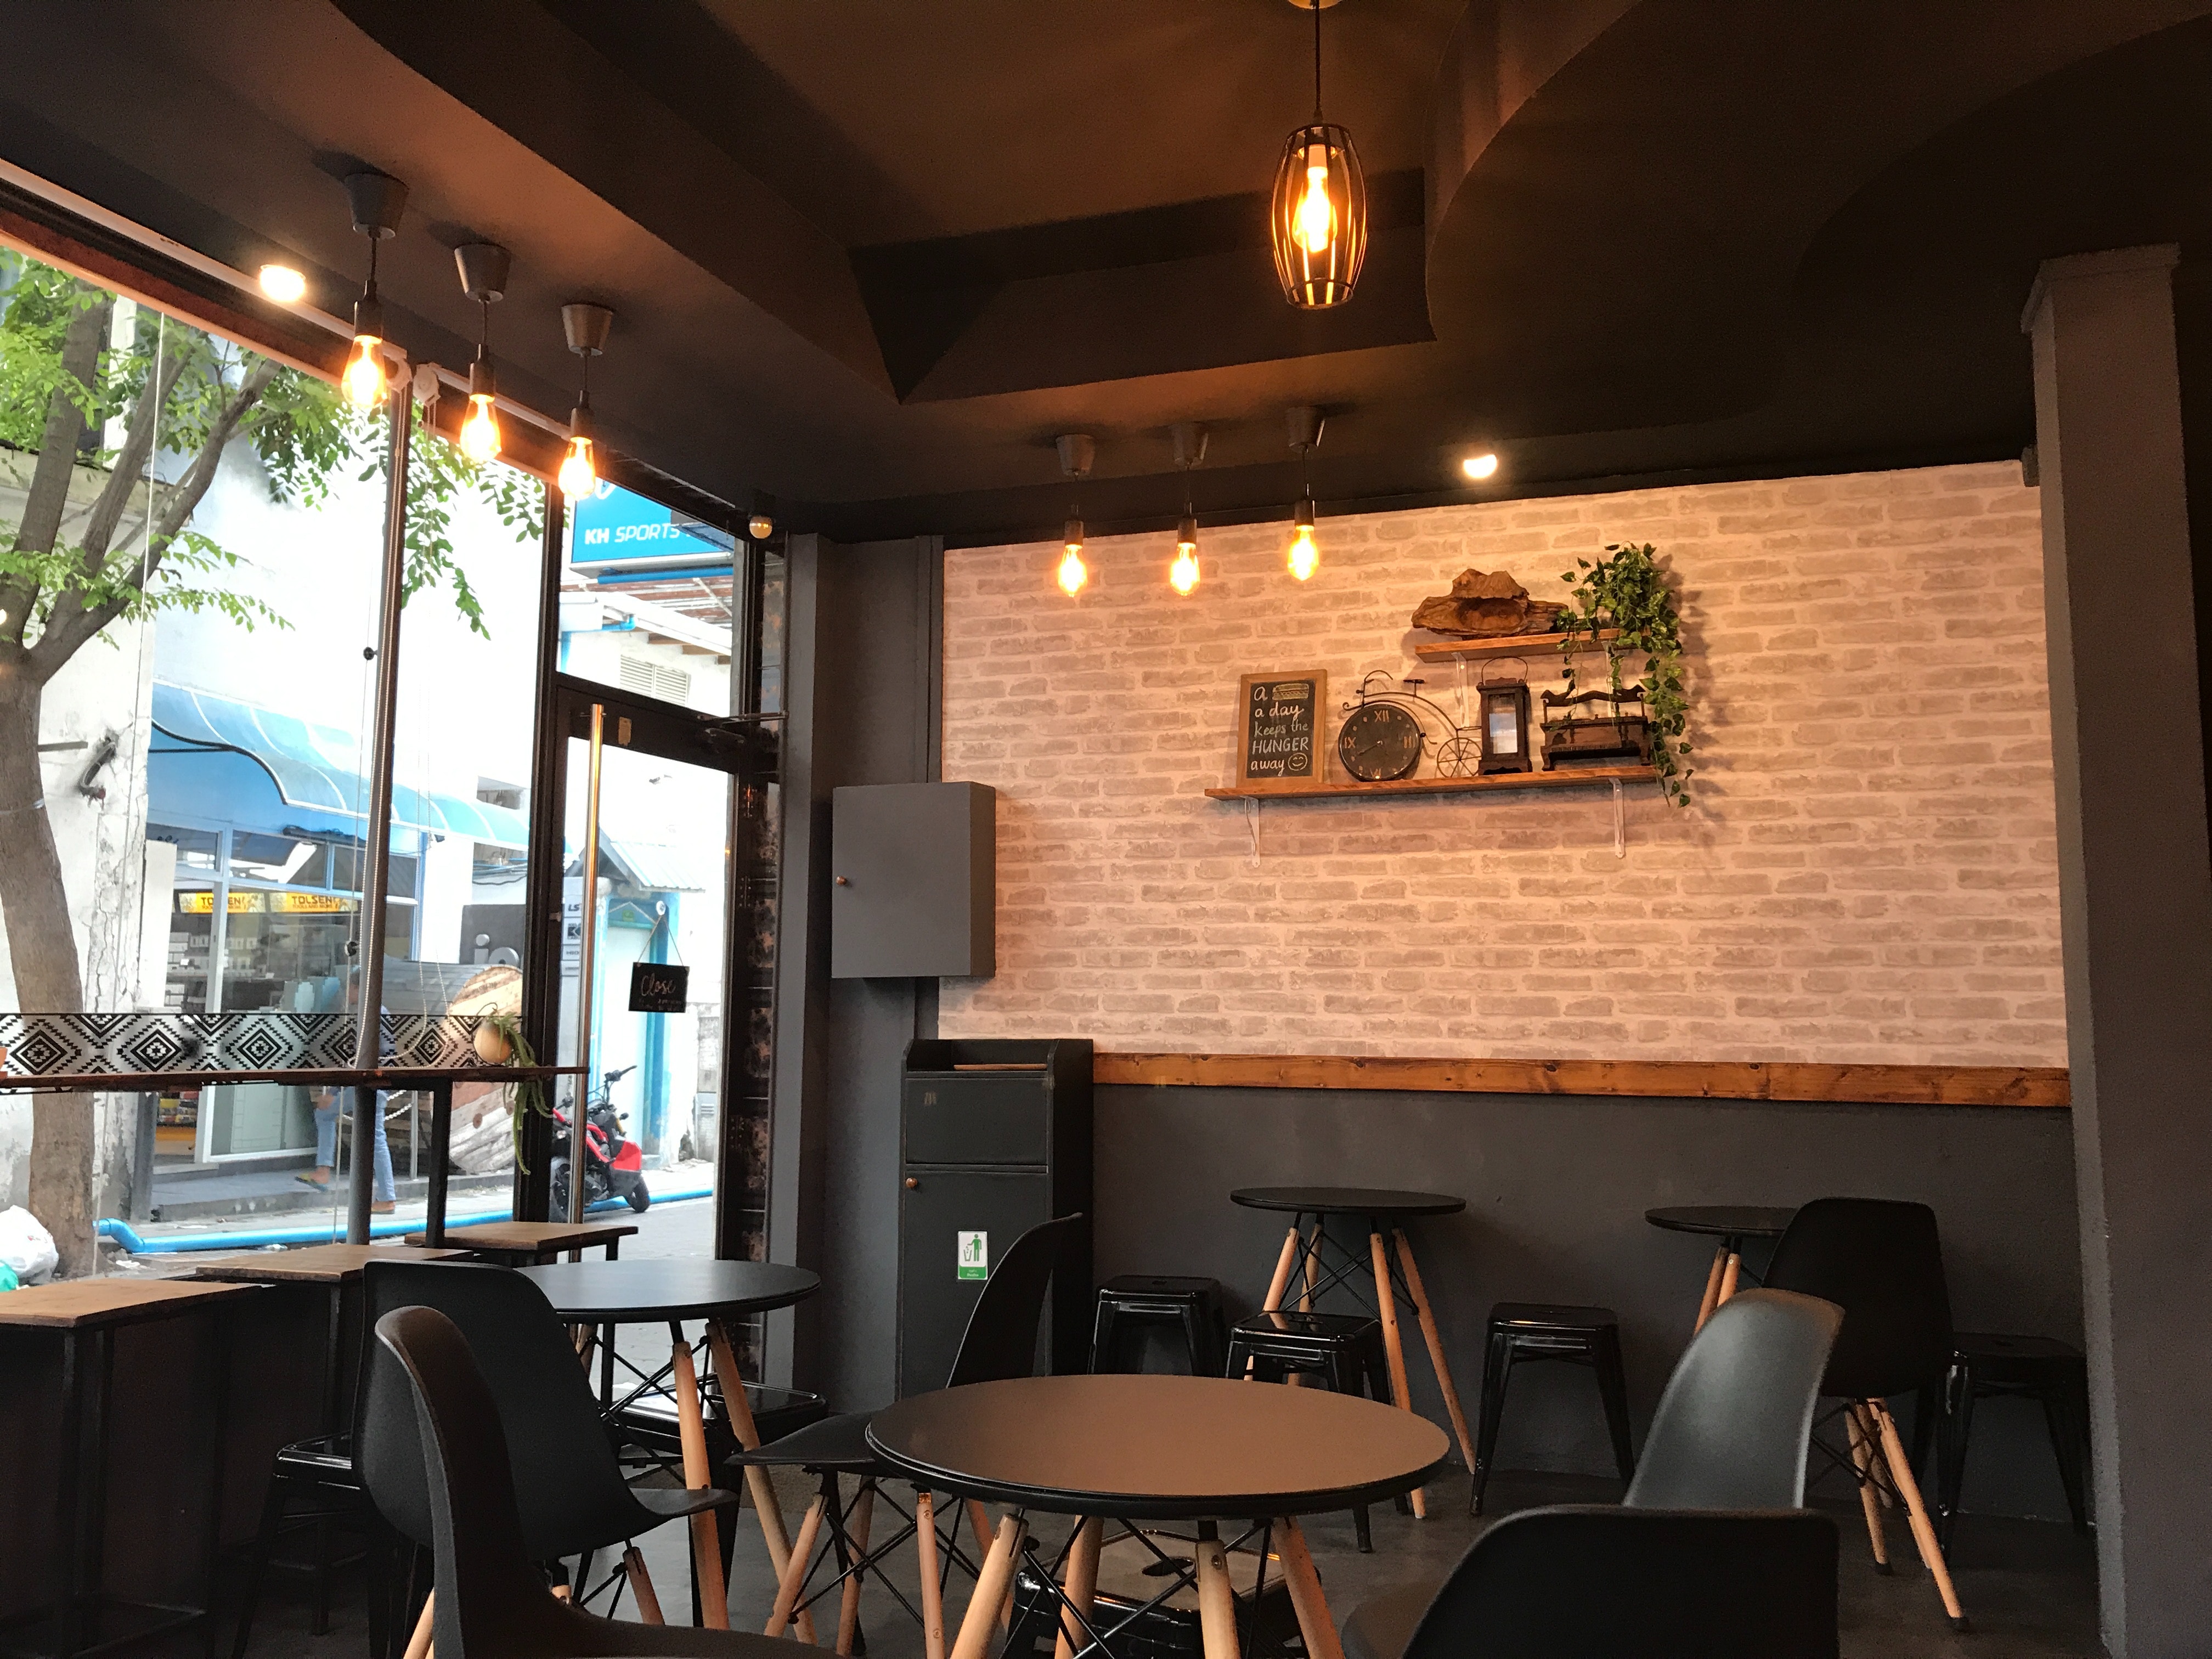
restaurant, interior design, cafe, real estate, coffeehouse, table, window, dining room